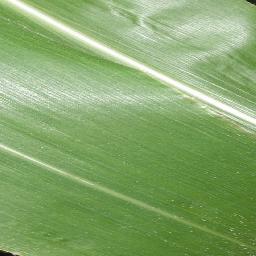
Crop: corn
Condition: (maize)_healthy